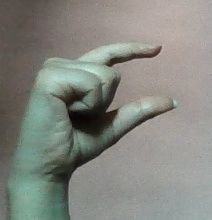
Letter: dal